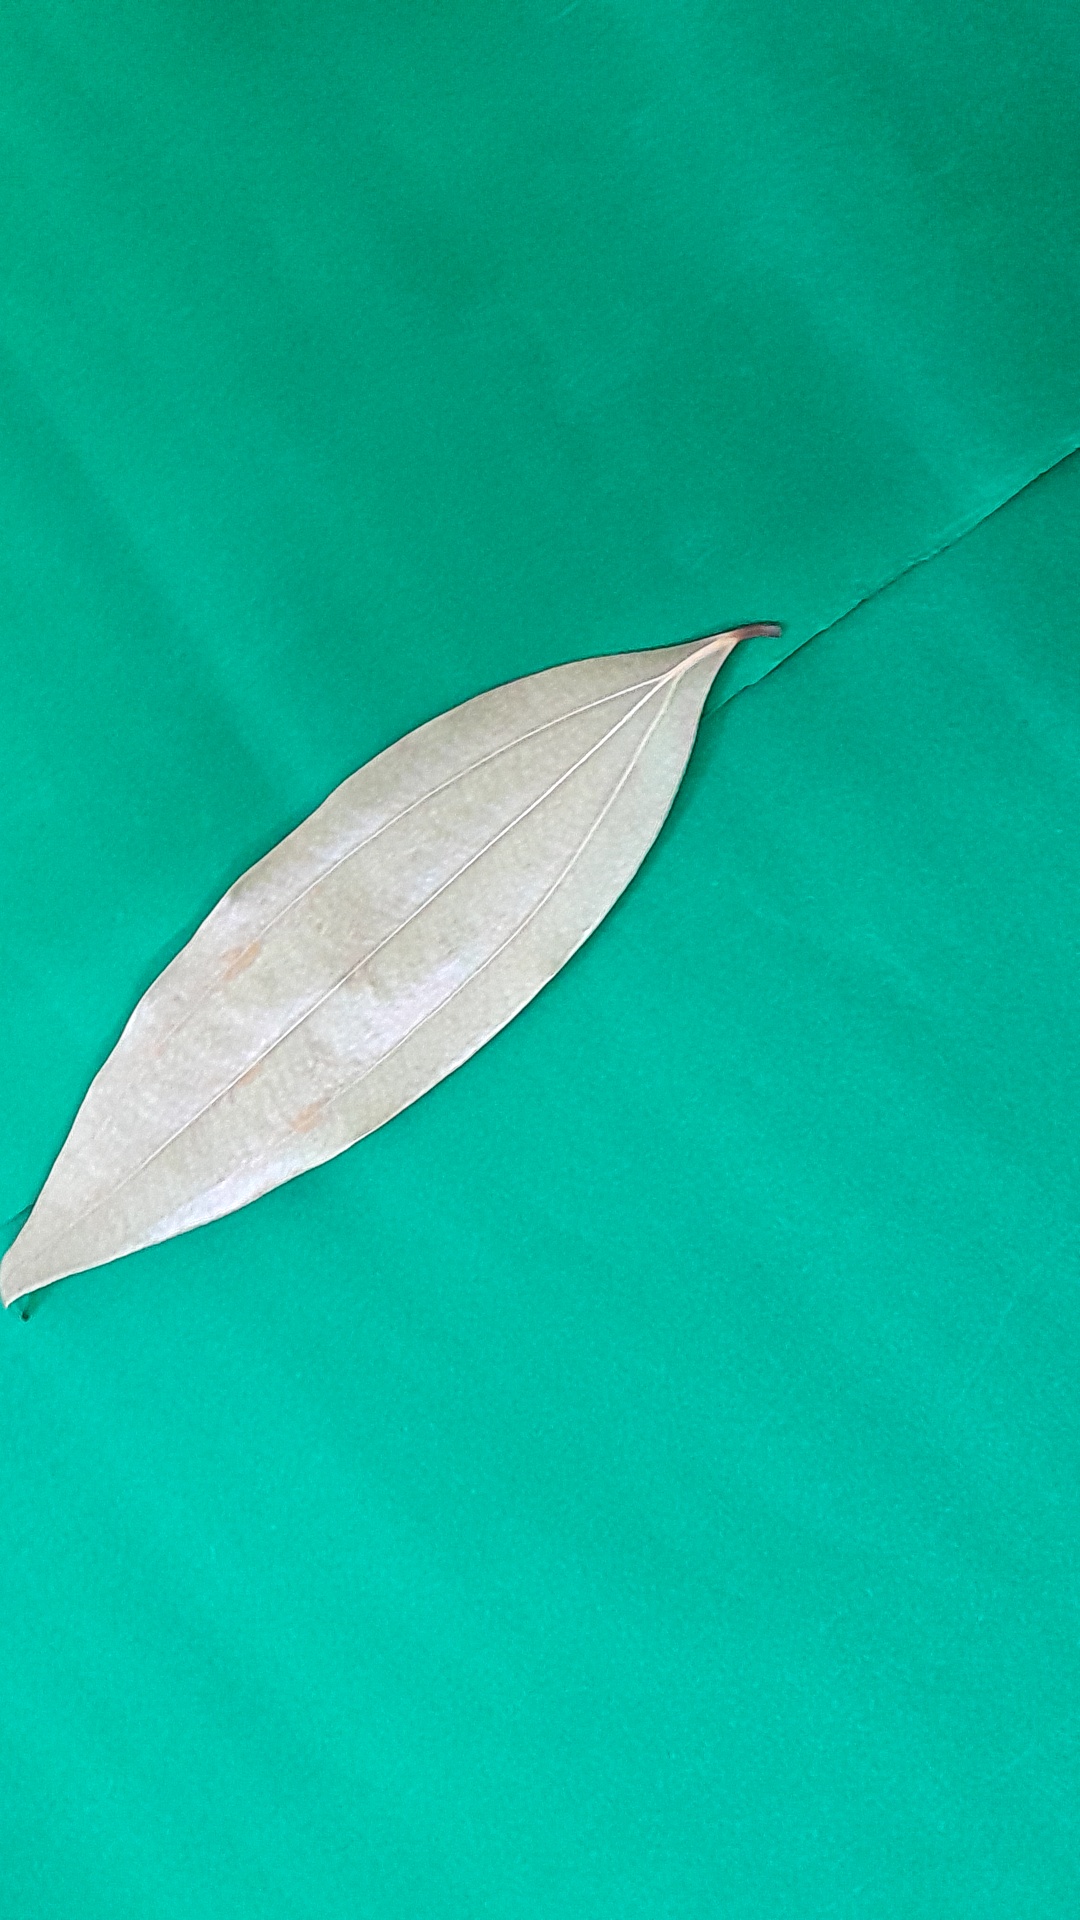
Label: Dry Leaf